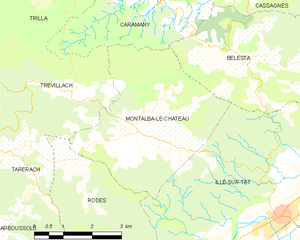
Carte des communes françaises
Montalba-le-Château est une commune française située dans le département des Pyrénées-Orientales, en région Occitanie.